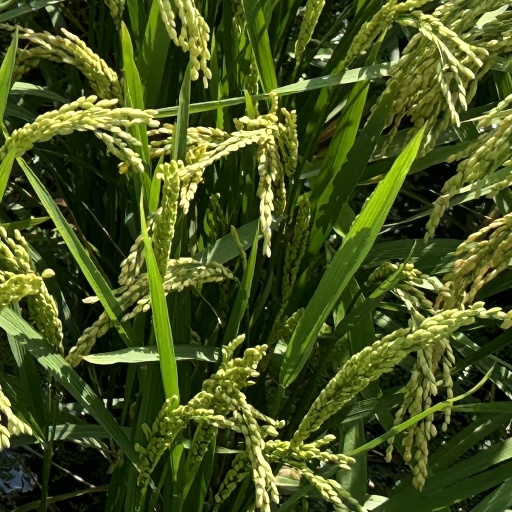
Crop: rice